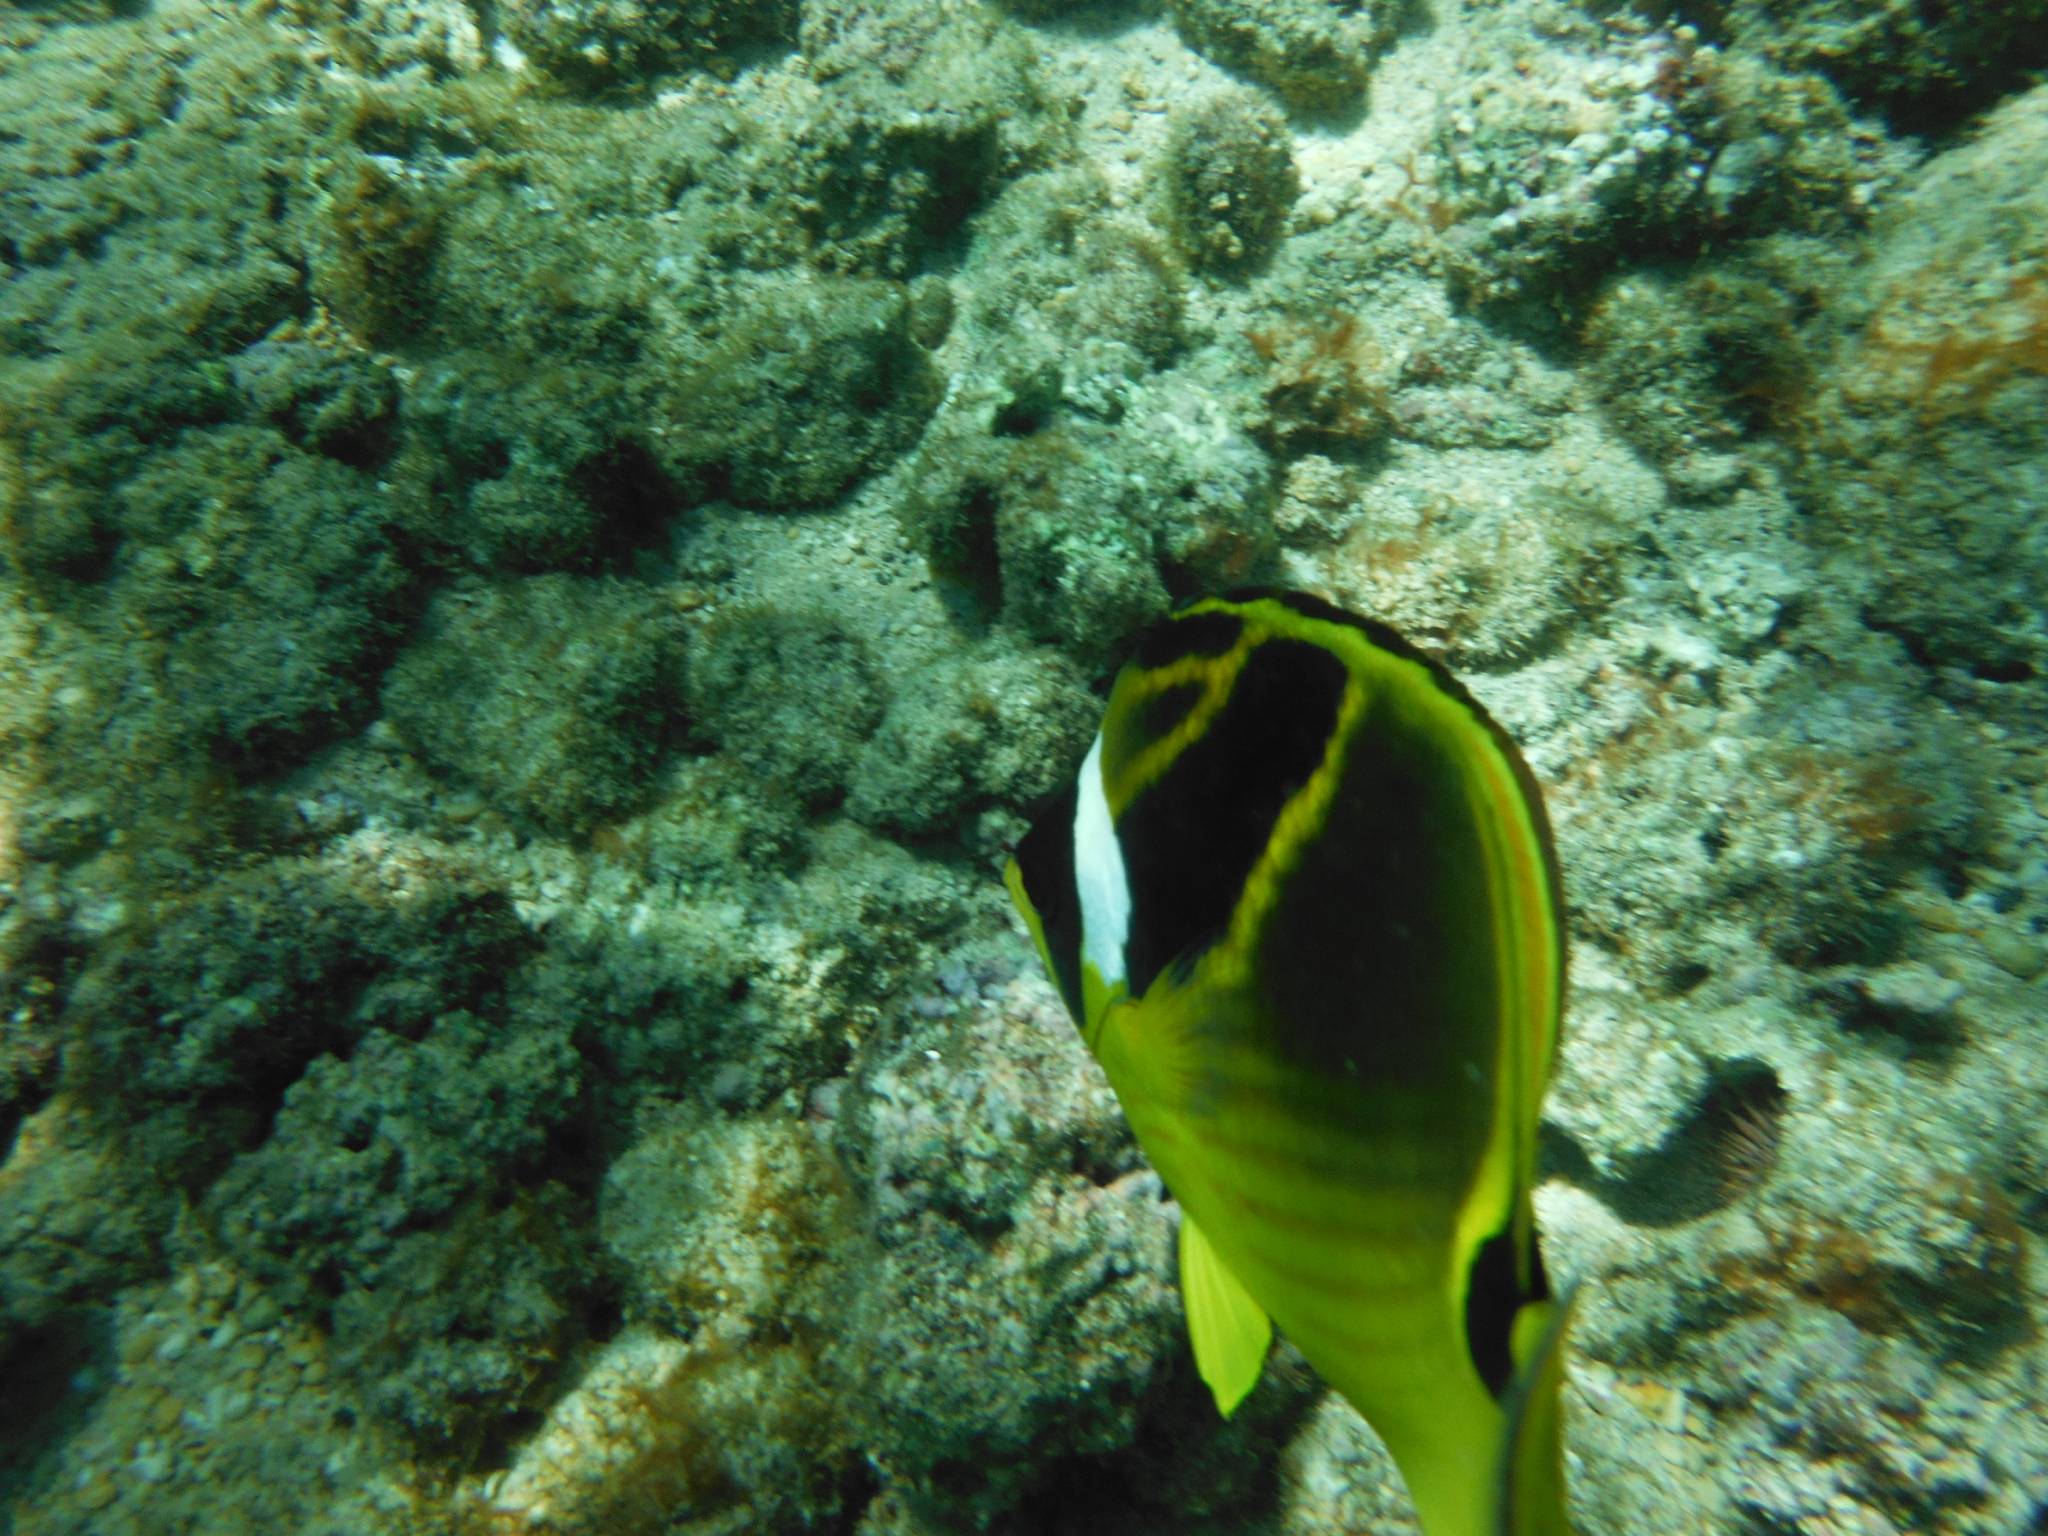
Chaetodon lunula (Raccoon Butterflyfish)